Copenhagen (horse)

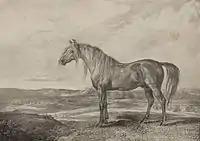
Copenhagen in retirement, a lithograph by James Ward.

General Grosvenor sold Copenhagen to Charles Stewart (later the Marquess of Londonderry) in 1812. Copenhagen was sent to Lisbon in 1813 with a contingent of other horses due to Stewart's service as an adjutant-general in the Peninsular War. When Stewart left Spain to "join the Allied armies in Germany", Copenhagen was sold to Colonel Charles Wood (or alternatively Colonel Gordon, who died at Waterloo) for "200 or 250 guineas", £300 or £400, depending on the source. The Colonel bought Copenhagen and another horse for the Duke of Wellington.